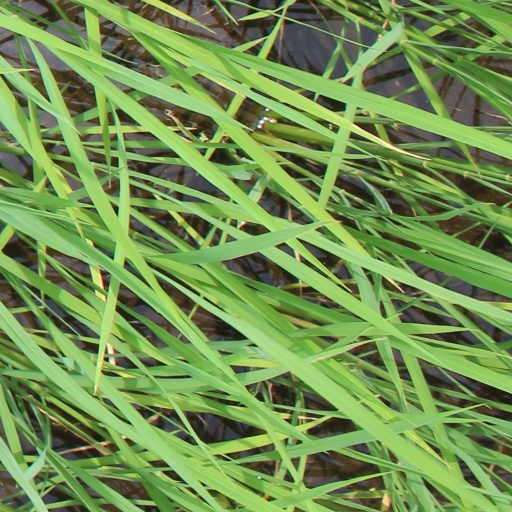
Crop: rice